Sir George Wynne, 1st Baronet

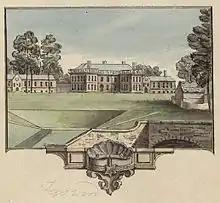
Miniature of Leeswood Hall, home of the Wynne family

Wynne was the eldest son of John Wynne of Leeswood and his first wife Jane Jones, daughter of Humphrey Jones of Halkyn, Flintshire. His mother died in 1703 and his father, who was a poor Welsh country gentleman, remarried Catherine Jones, one of the servants. Wynne succeeded to the Halkyn estate of his mother which then brought about £30 a year. He married Margaret Lloyd, daughter of Evan Lloyd of Tyddyn, Flintshire, on 26 April 1720 against the objection of his father that she had neither fortune nor quality equal to his son. Valuable lead deposits were discovered on the Halkyn estate and after prolonged litigation with his father, Wynne secured control of the estate. His father published a pamphlet in about 1731 entitled “The sufferings of John Wynne of Leeswood, Esq’ accusing his son and father in law of defrauding him of the £22,000 a year yield of the mine. Wynne re-built and re-equipped the family house at Leeswood with no regard to the expense. He was High Sheriff of Flintshire from 1722 to 1724.